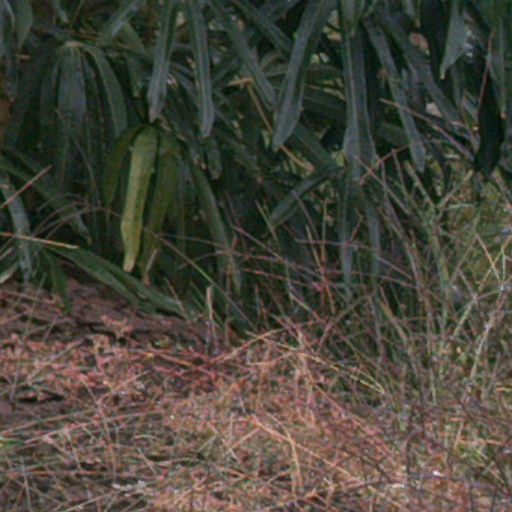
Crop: cassava